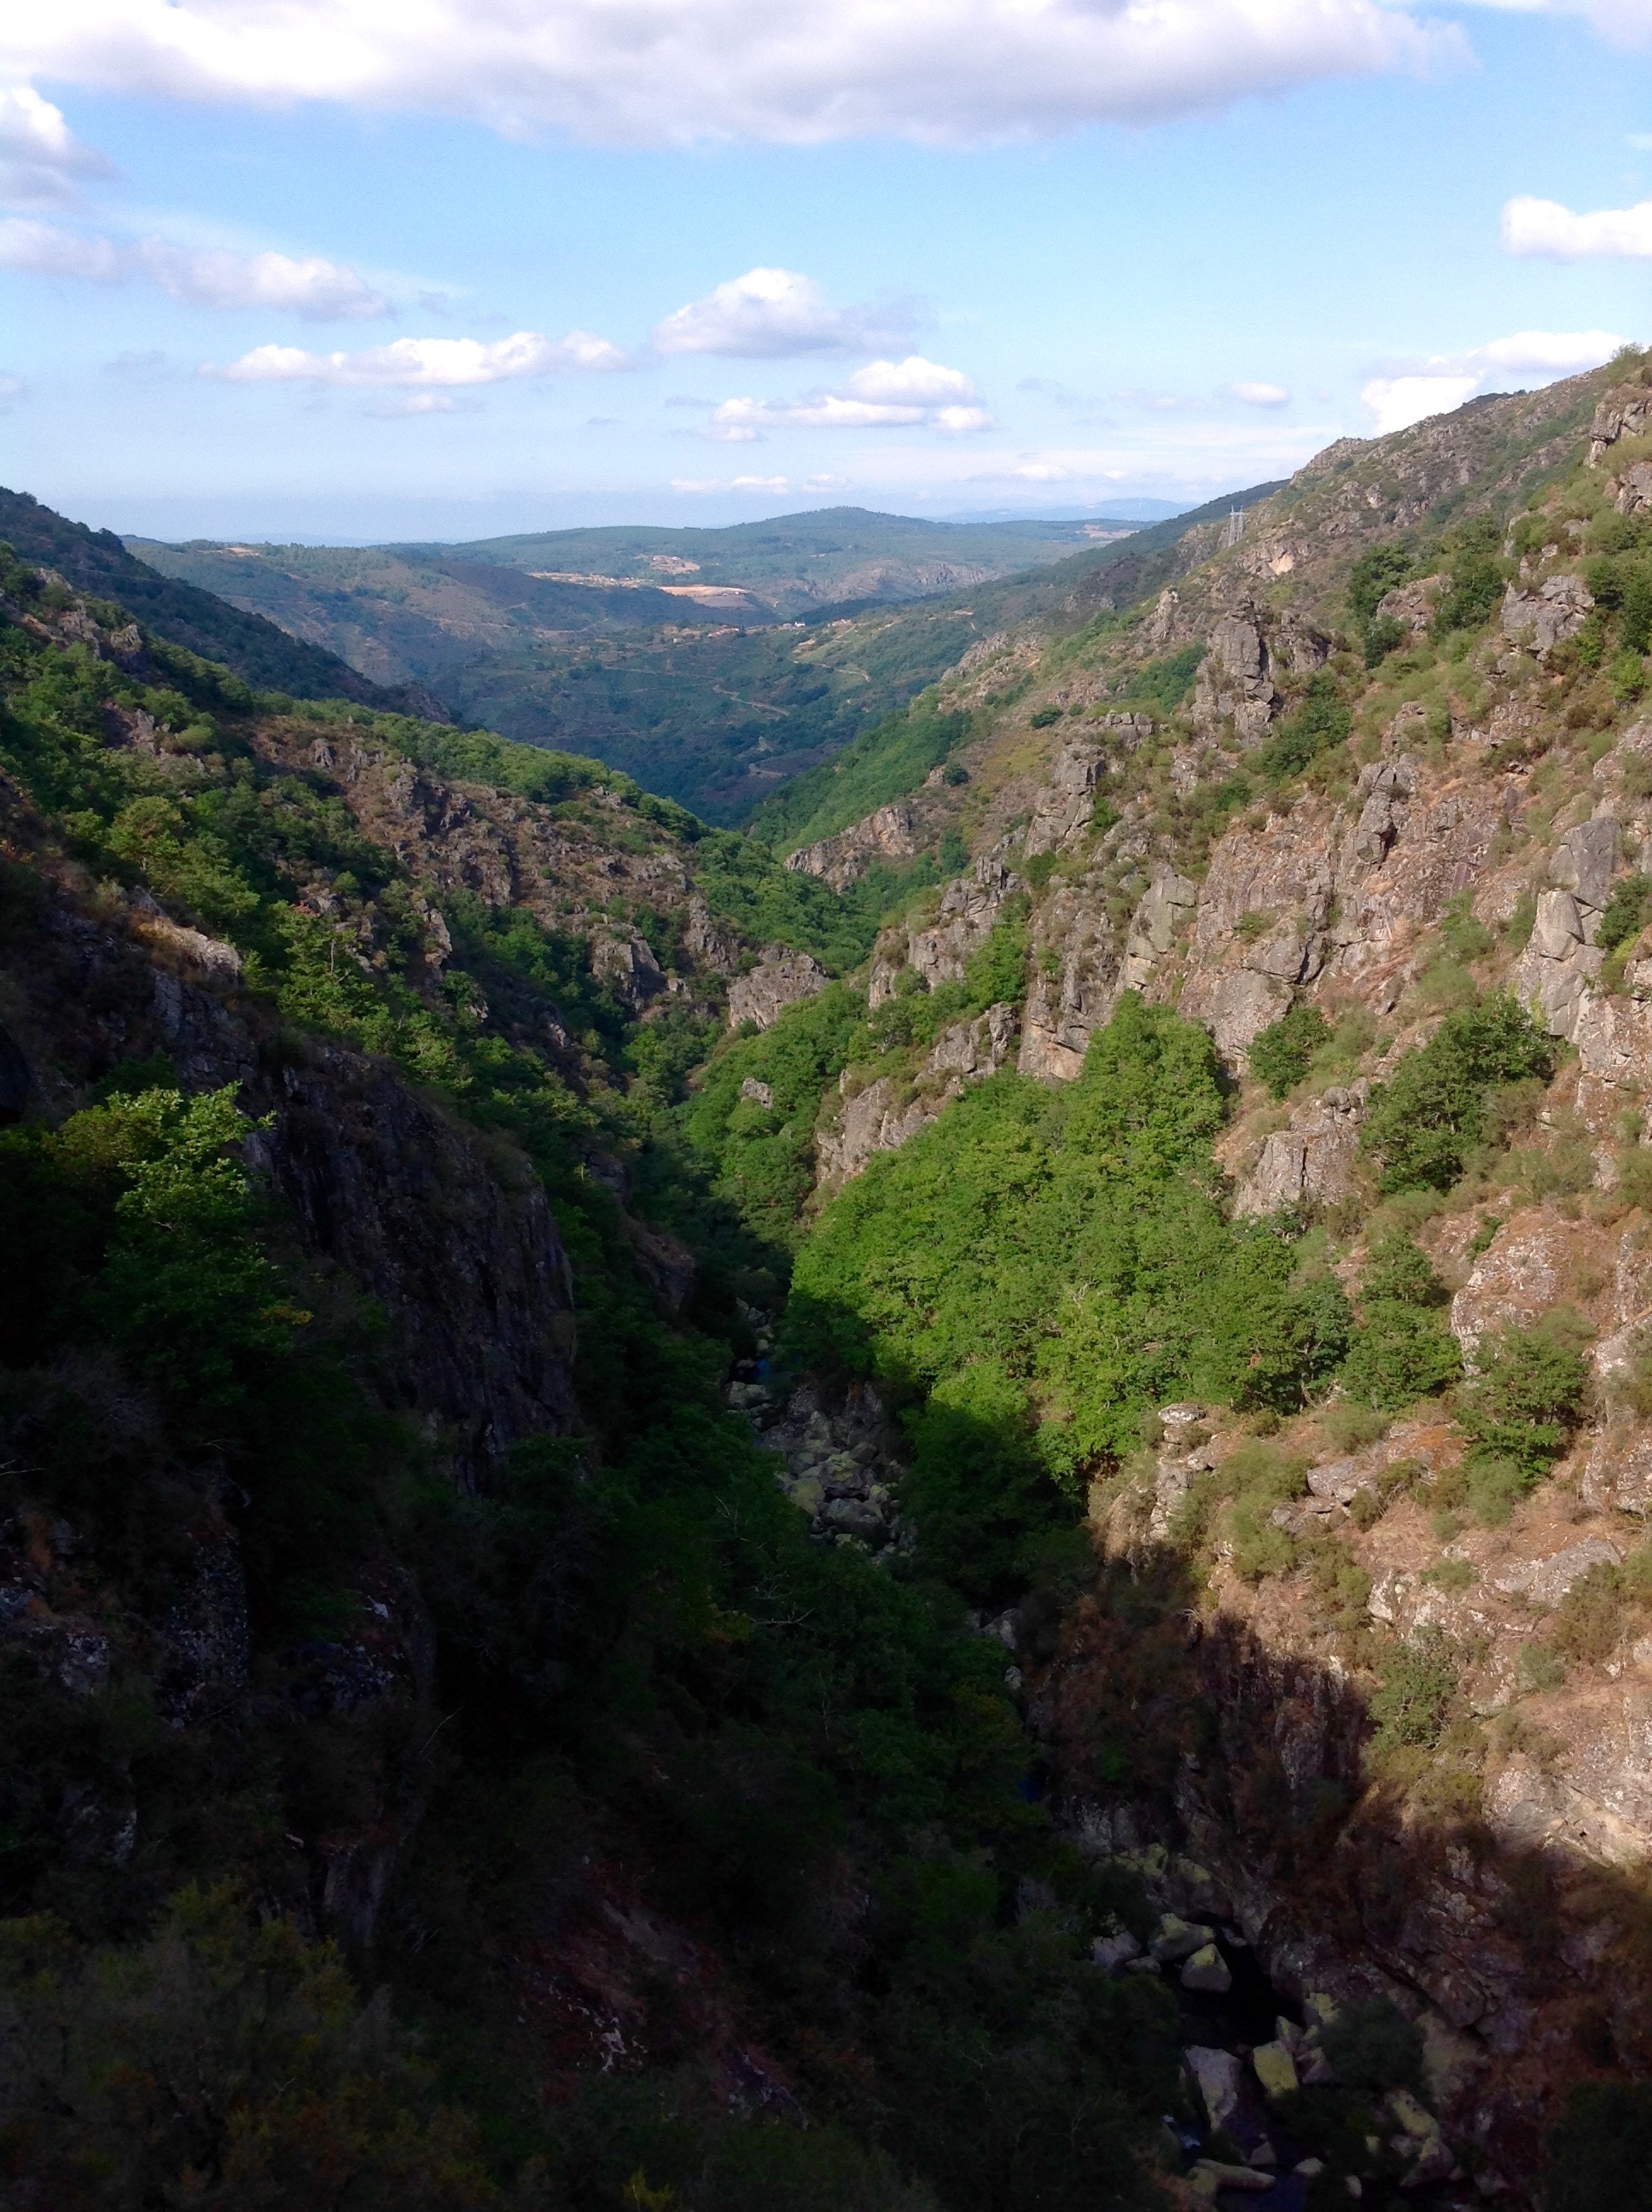
landscape, nature, wilderness, walking, mountain, trail, hill, adventure, valley, mountain range, cliff, canon, canyon, highland, terrain, ridge, mountain landscape, geology, ravine, plateau, galicia, fell, loch, landform, mountain pass, geographical feature, mountainous landforms